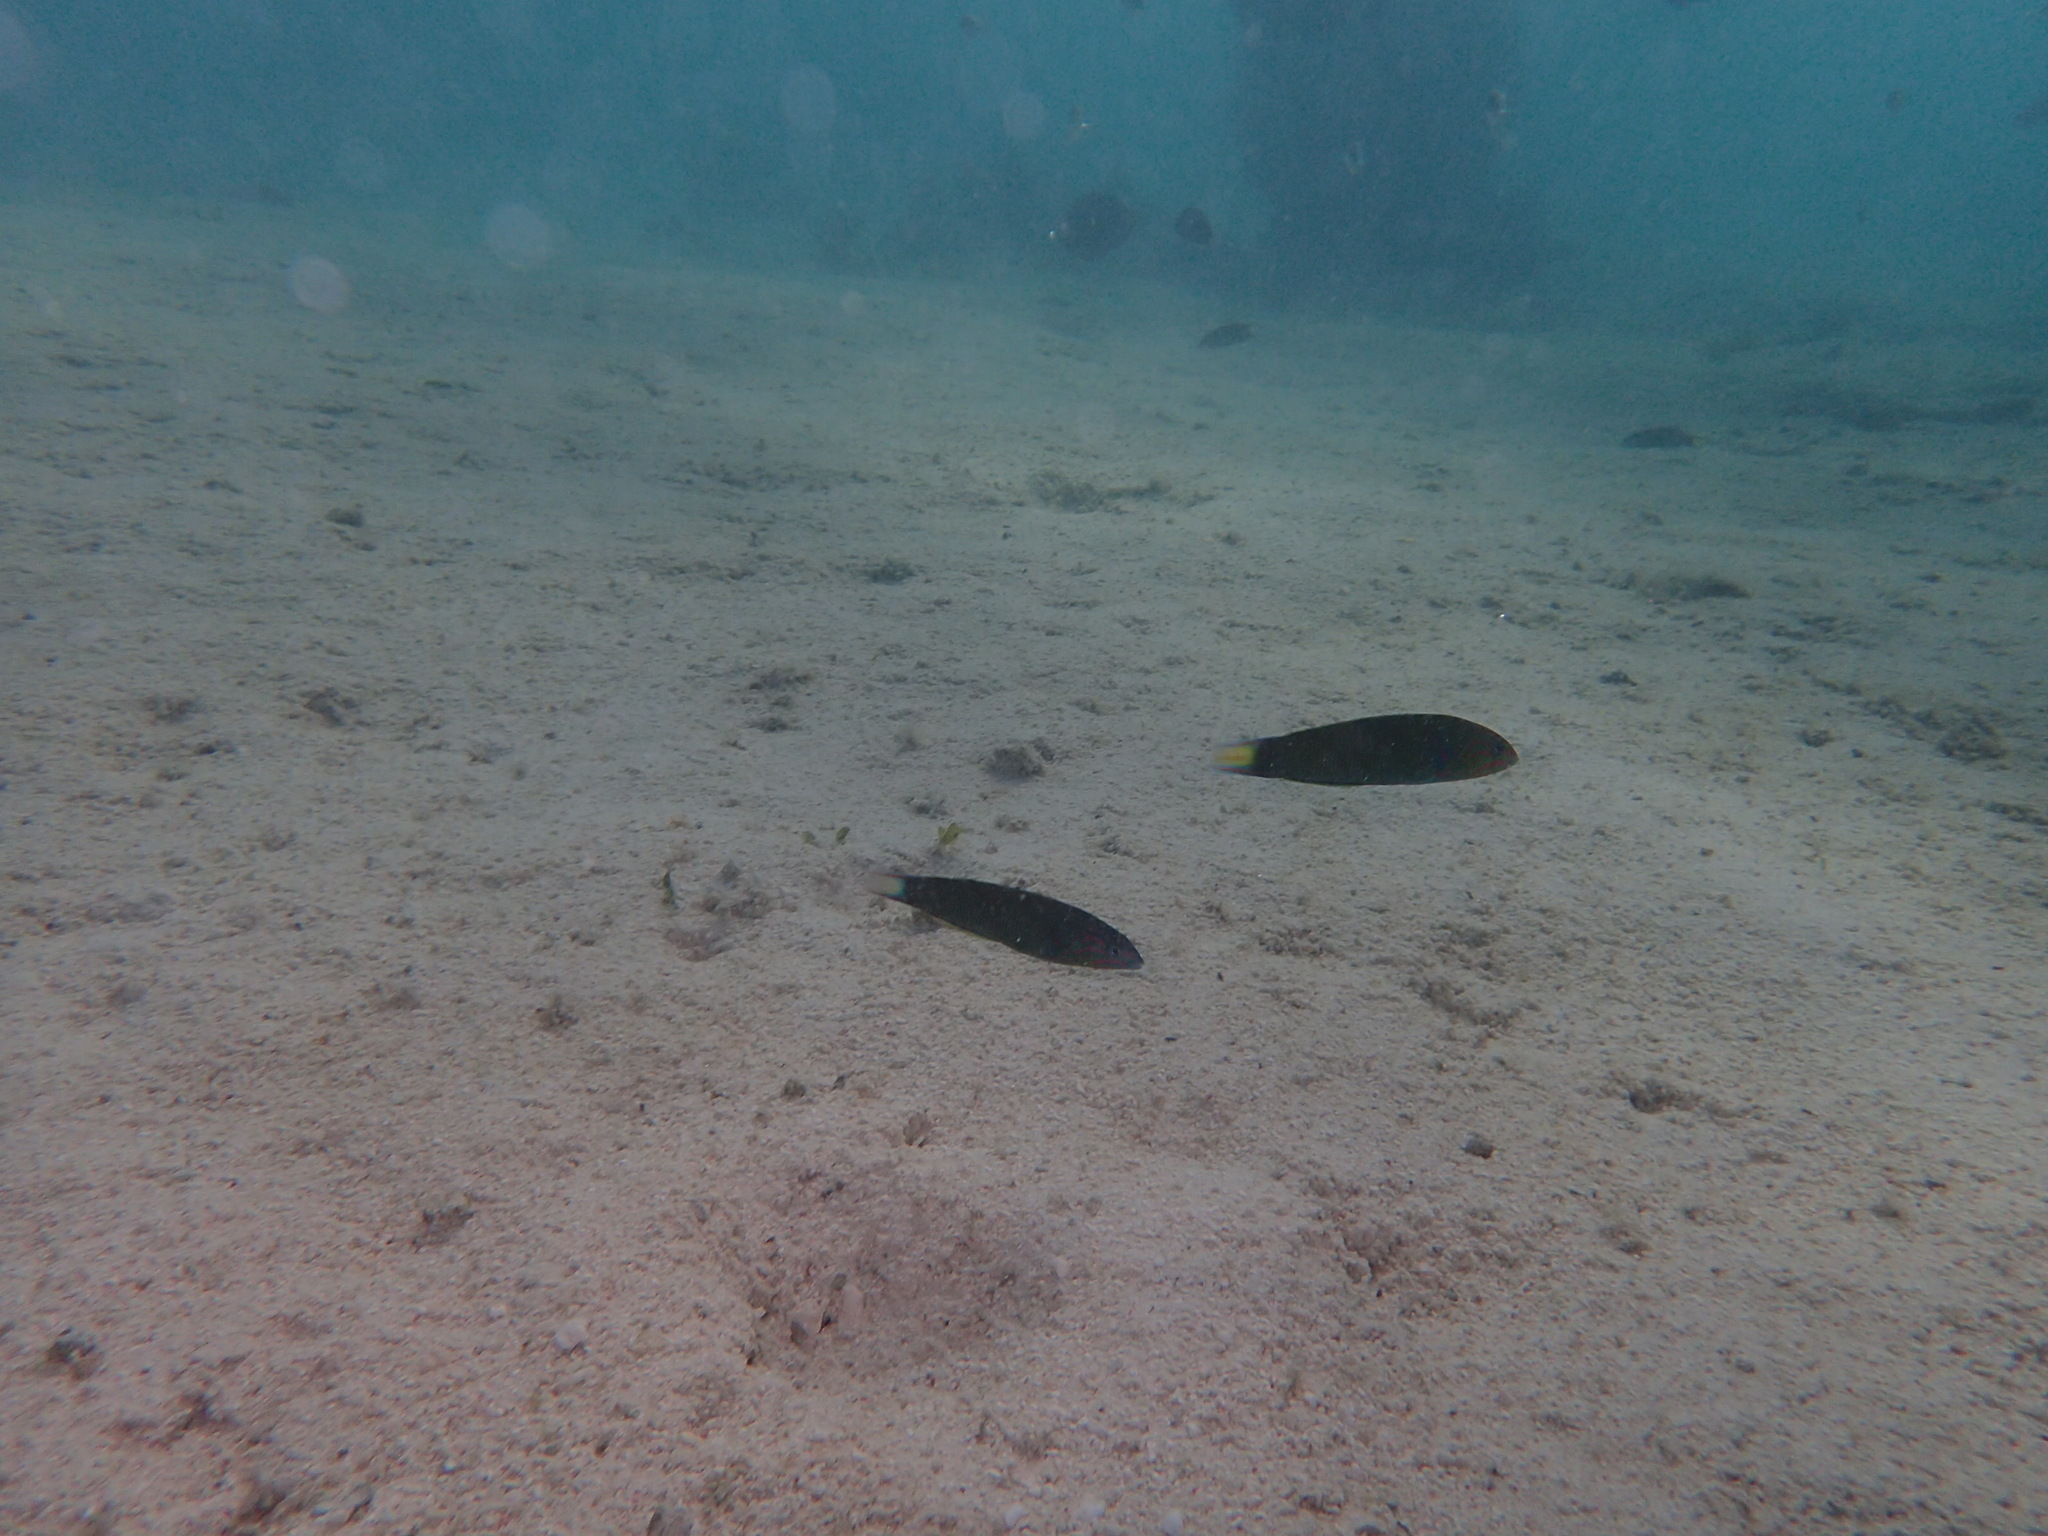
Thalassoma lunare (Moon Wrasse)